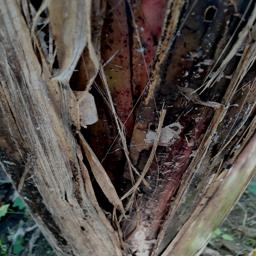
Label: BACTERIAL SOFT ROT